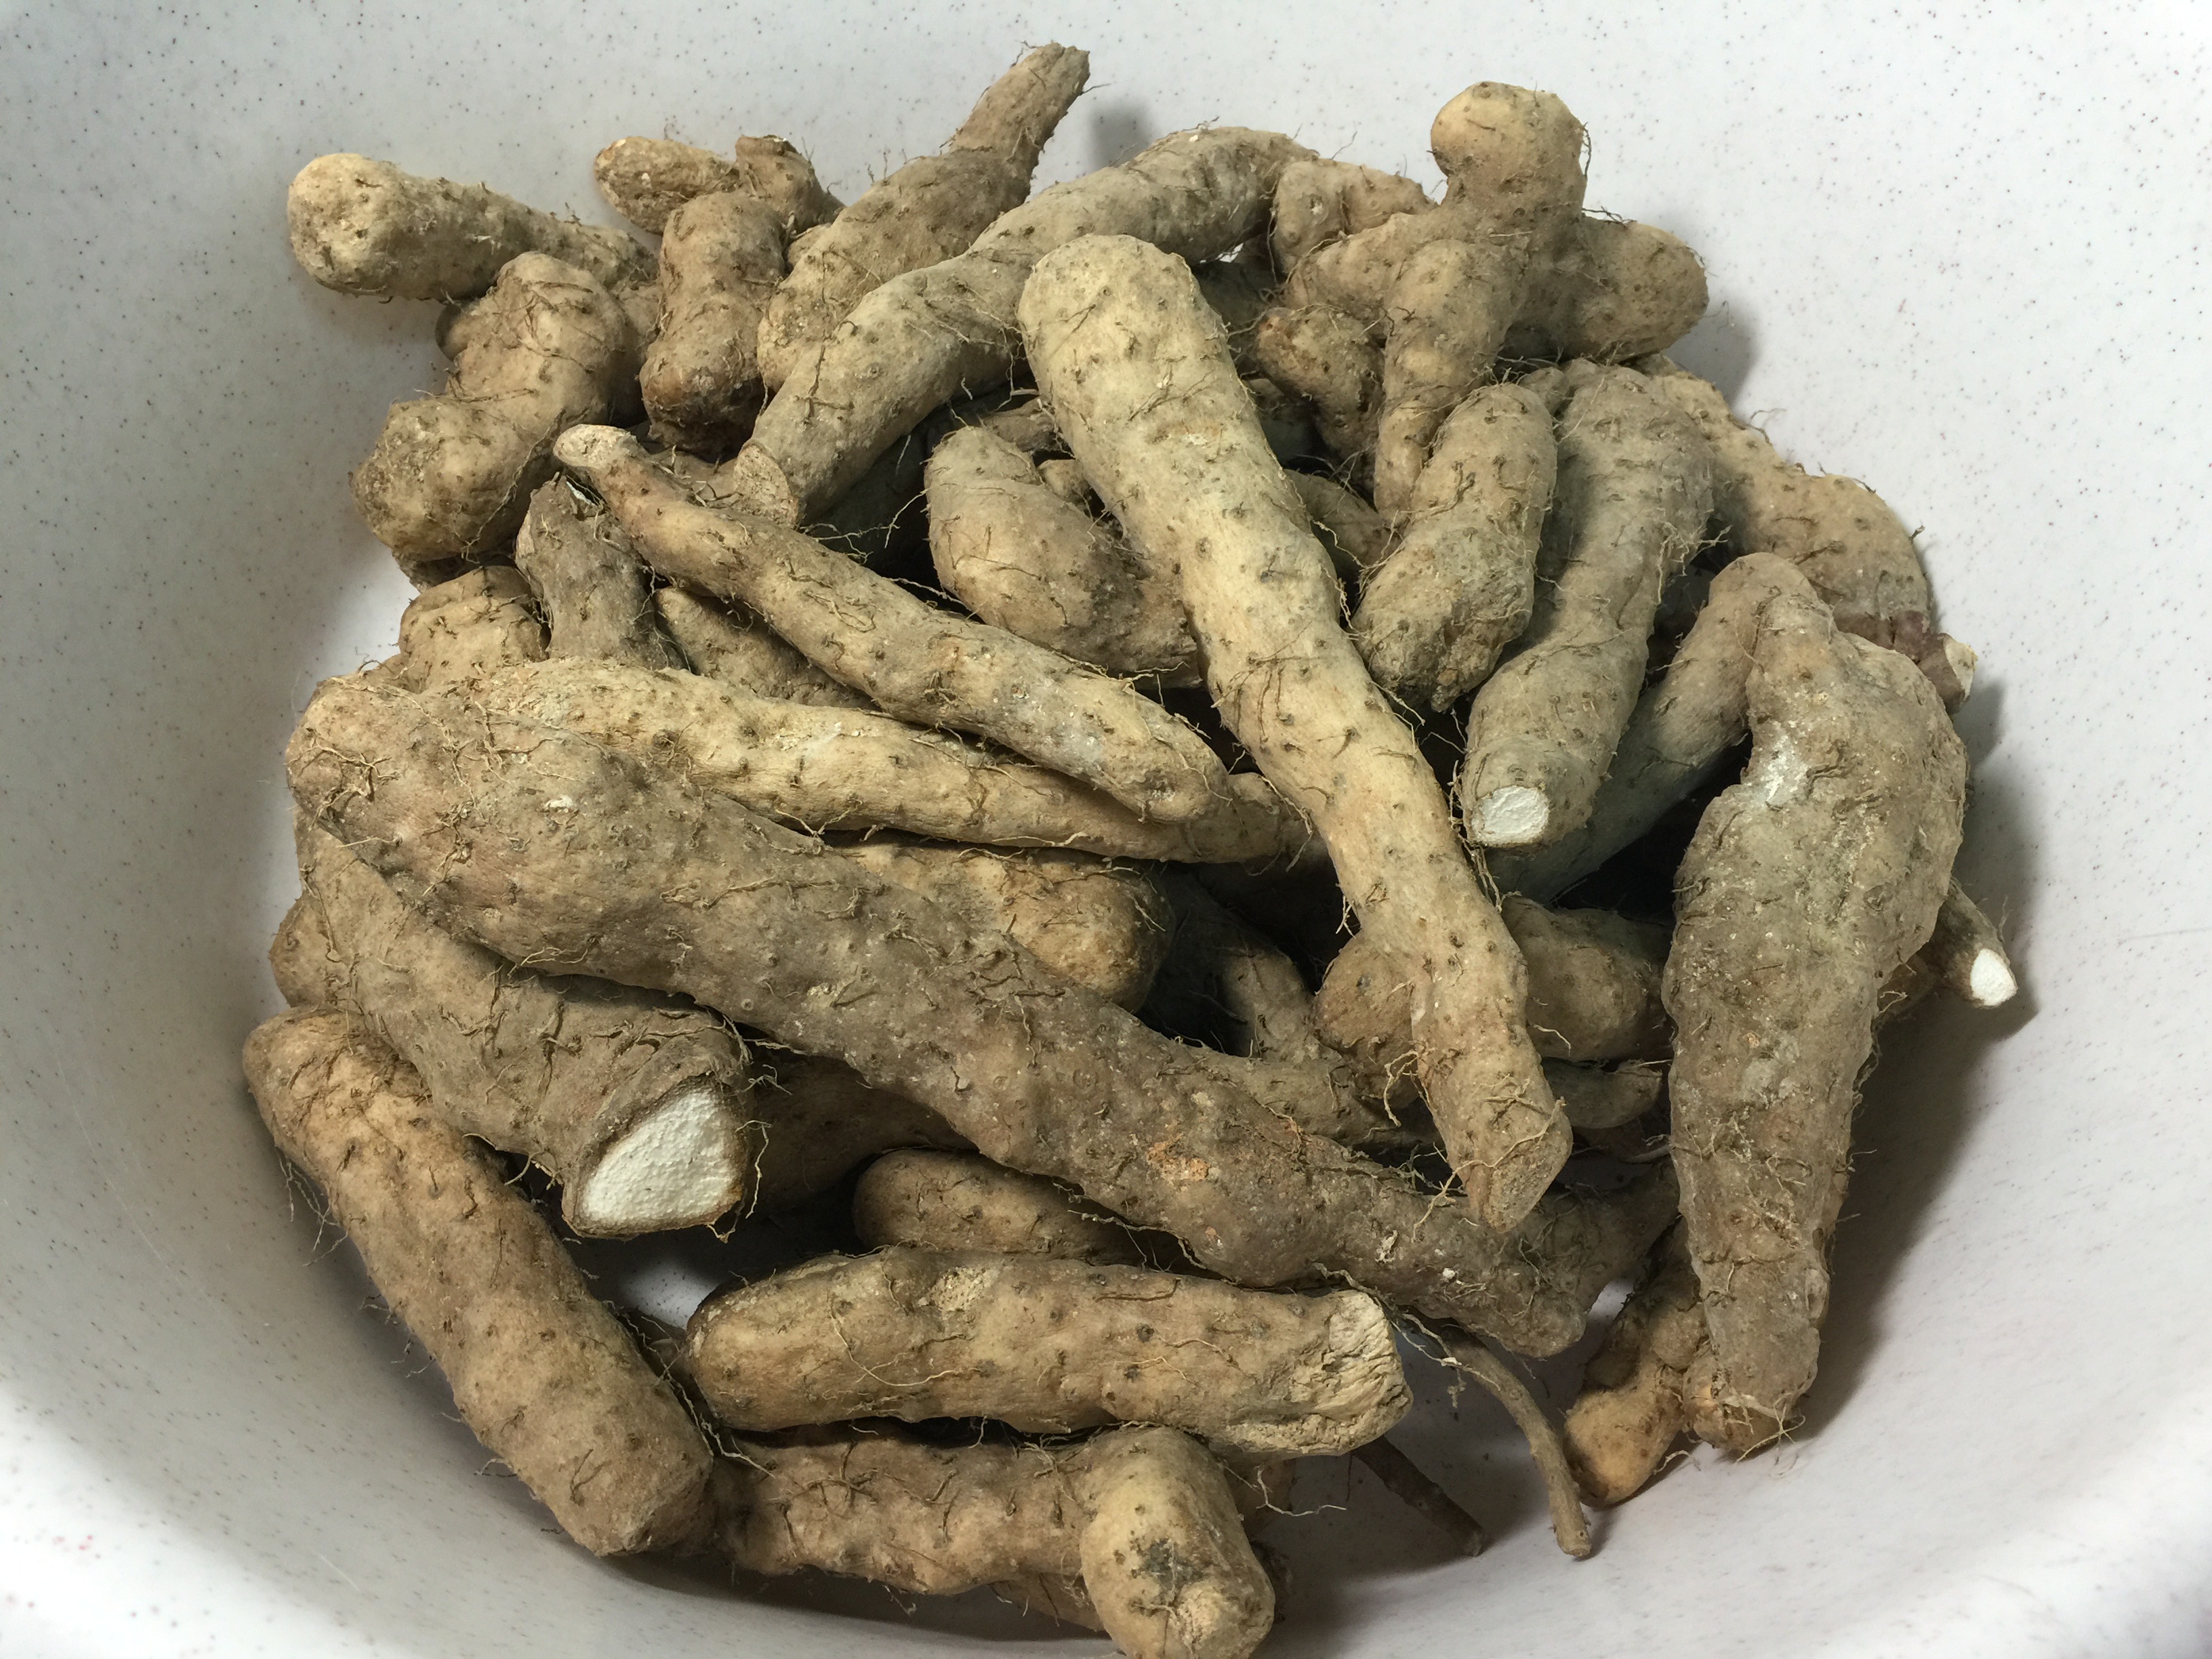
plant, food, herb, produce, vegetable, flavor, flowering plant, ma, land plant, big brother's farm, bigbrotherfarm